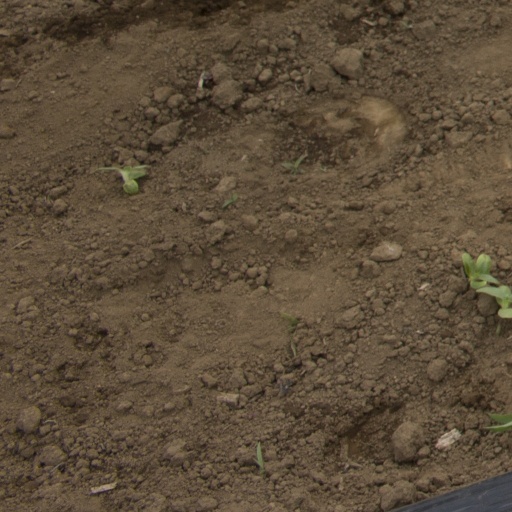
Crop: Jerusalem artichoke